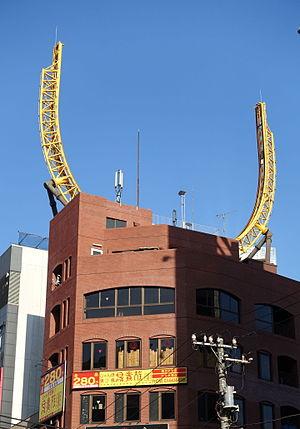
Don Quijote est une chaîne de magasins à bas prix qui gère plus de 160 établissements au Japon, 3 à Hawaï et 2 à Singapour. Elle vend une large gamme de produits, de l'épicerie de base à l'électronique et aux vêtements. L'enseigne est très connue au Japon et est souvent désignée sous le nom abrégé de Donki. Elle a tendance à rester ouverte très tard. Son logo représente un pingouin.